Kumi Tanioka

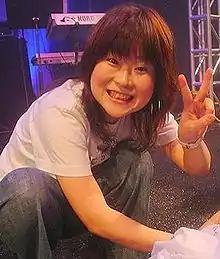
Tanioka in 2007

Kumi Tanioka's signature style, especially for the "Crystal Chronicles" games, is that of "world music". She has described the musical style for the soundtrack to "Final Fantasy Crystal Chronicles" as being based on "ancient instruments". The soundtrack has extensive use of many medieval and renaissance musical instruments like the recorder, the crumhorn and the lute, creating a distinctively rustic feel, and also follows the practices and styles of medieval music. She says the idea came to her while looking at illustrations of the game world, which gave her the idea of making "world music", where the tracks would "not [be] limited to a single country or culture". She feels that specific instruments do not necessarily need to be tied to a specific geographic region, and tries to see, for example, how an Indian instrument and a Celtic instrument might work with each other.